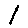
Label: 1